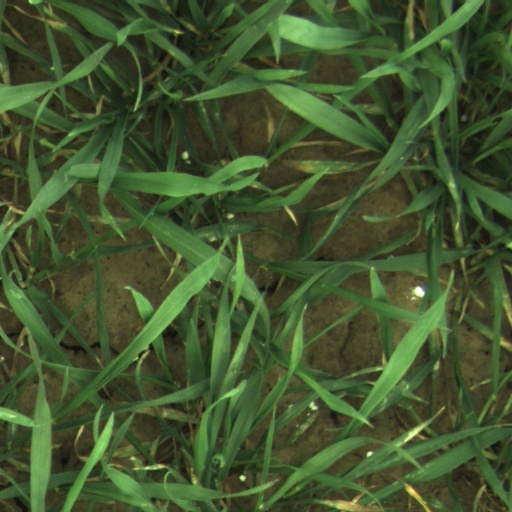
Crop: wheat